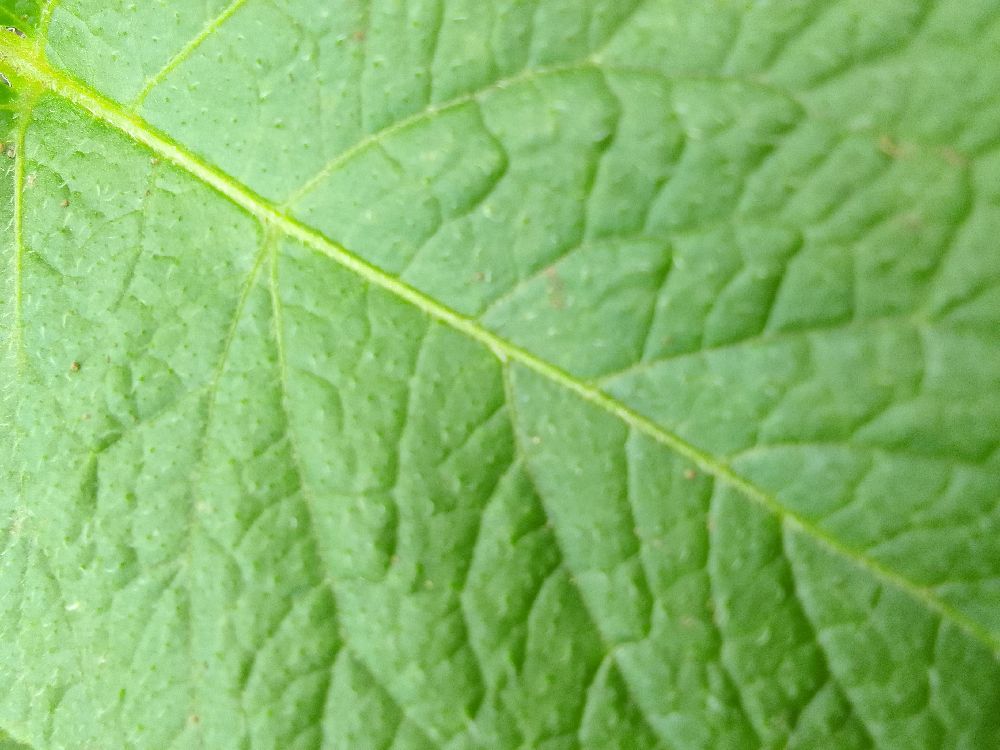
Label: Healthy